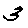
Label: 3